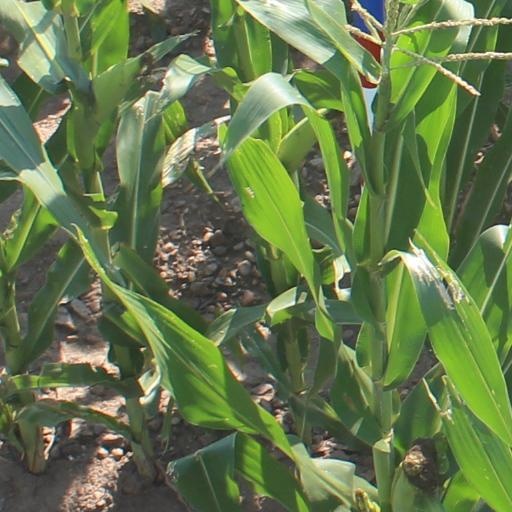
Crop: maize; corn